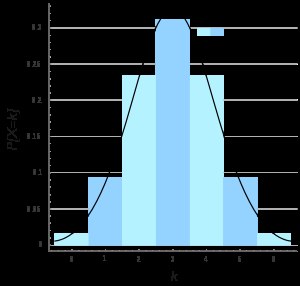
Binomialfordelingen
En binomial fordeling
Binomialfordelingen er en diskret fordeling inden for sandsynlighedsregning og beskriver en af de vigtigste diskrete sandsynlighedsfordelinger. Den beskriver sandsynligheden for at få k succeser i n uafhængige identiske forsøg.